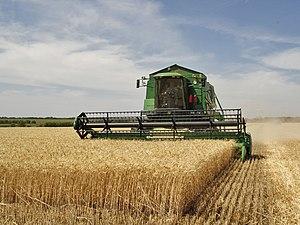
La récolte désigne l'ensemble des travaux agricoles permettant à l'homme de collecter les plantes, fruits et légumes par cueillette, fauchage, arrachage, et de les transporter à l'abri pour stockage plus ou moins provisoire avant consommation ou transformation. Elle désigne aussi un ensemble des travaux exercer par l'homme dans une culture par exemple en microbiologie, dans le but d'étudier une population microbienne après ensemencement.